Paris Agreement

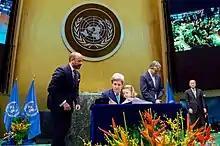
Signing by John Kerry in United Nations General Assembly Hall for the United States

The UN Framework Convention on Climate Change (UNFCCC), adopted at the 1992 Earth Summit is one of the first international treaties on the topic. It stipulates that parties should meet regularly to address climate change, at the Conference of Parties or COP. It forms the foundation to future climate agreements.